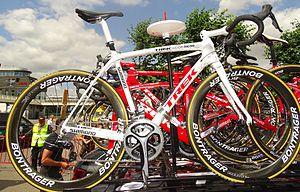
Reportage réalisé le lundi 6 juillet à l'occasion du départ de la troisième étape du Tour de France 2015 à Anvers, Belgique.
La saison 2015 de l'équipe cycliste Trek Factory Racing est la cinquième de cette équipe.